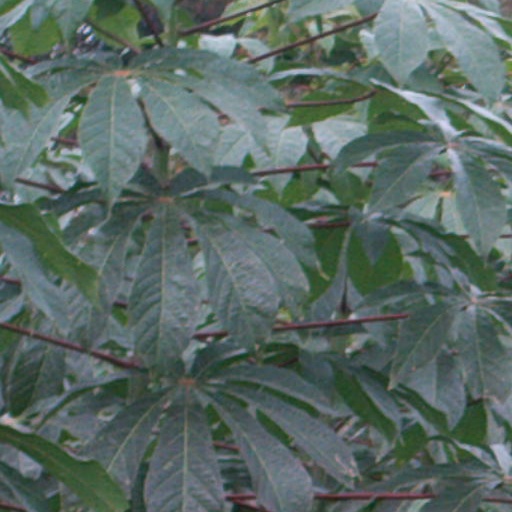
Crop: cassava